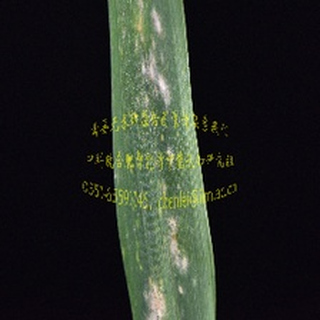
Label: wheat_mildew